FlipOut!

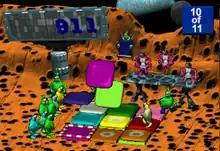
Screenshot of the Jaguar version.

"FlipOut!" is a puzzle game where the main objective is to match the colored tiles into their respective colored spaces, with an extra tile that does not belong to the playfield being placed before starting a round and must be kept hanging in the air to match the other ones. Should the players take too long to match the tile into its respective space before landing on the ground, it will break and the round restarts as a result. There are nine stages to play through, each having their own number of rounds to play and ranging in thematic. There are also four levels of difficulty to choose from at the options screen of the main menu before starting a game, which changes the main gameplay. High-scores and other settings made by the players are automatically kept by cartridge's internal EEPROM, but progress must be saved manually by accessing the options menu at the map screen from the main mode.